Rennell Island

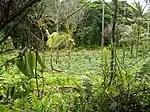
Typical farming plot. Note the scarecrow to scare pūkeko. Taken 2008

In Renbell province, a great majority of land disputes are over farming plots. Many villages are used as gardening villages (subsistence farming) since the population has moved to larger neighboring villages. The farming plots are carved out of the forest and farming paths carved to reach the plots. The soil from a coral atoll is not as fertile as other islands such as the volcanic Guadalcanal. Often the boundaries of these plots are guessed which gives rise to the various disputes.